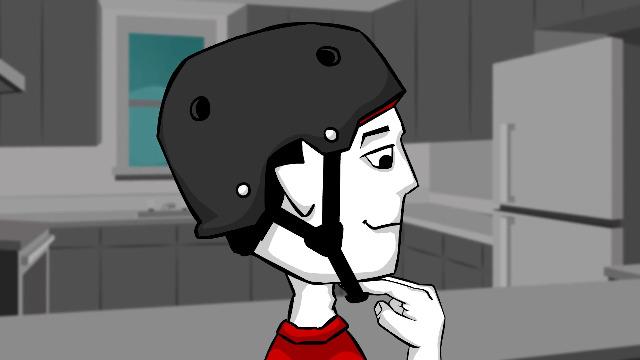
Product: Triple Eight Sweatsaver Liner Skateboarding Helmet, Royal Blue Rubber, Small
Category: Sports & Outdoors | Outdoor Recreation | Skates, Skateboards & Scooters | Skateboarding | Protective Gear
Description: Classic skate helmet for kids, youth, and adults, with ABS outer shell and stink-free, moisture-wicking Sweatsaver liner.
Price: $41.92
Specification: Product Dimensions:         12 x 8 x 8 inches ; 14.4 ounces    |Shipping Weight: 1 pounds (View shipping rates and policies)|Domestic Shipping: Item can be shipped within U.S.|International Shipping: This item can be shipped to select countries outside of the U.S.  Learn More|ASIN: B0039TJYSS|Item model number: 1245|    #348    in Skate & Skateboarding Protective Gear    |    #89    in Skateboarding Helmets